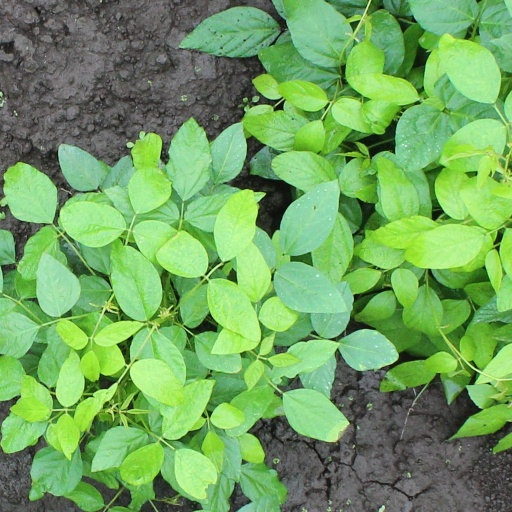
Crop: soybean